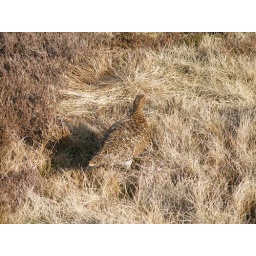
Grouse hiding in the grass by keeping still. We had walked past it before we spotted it.